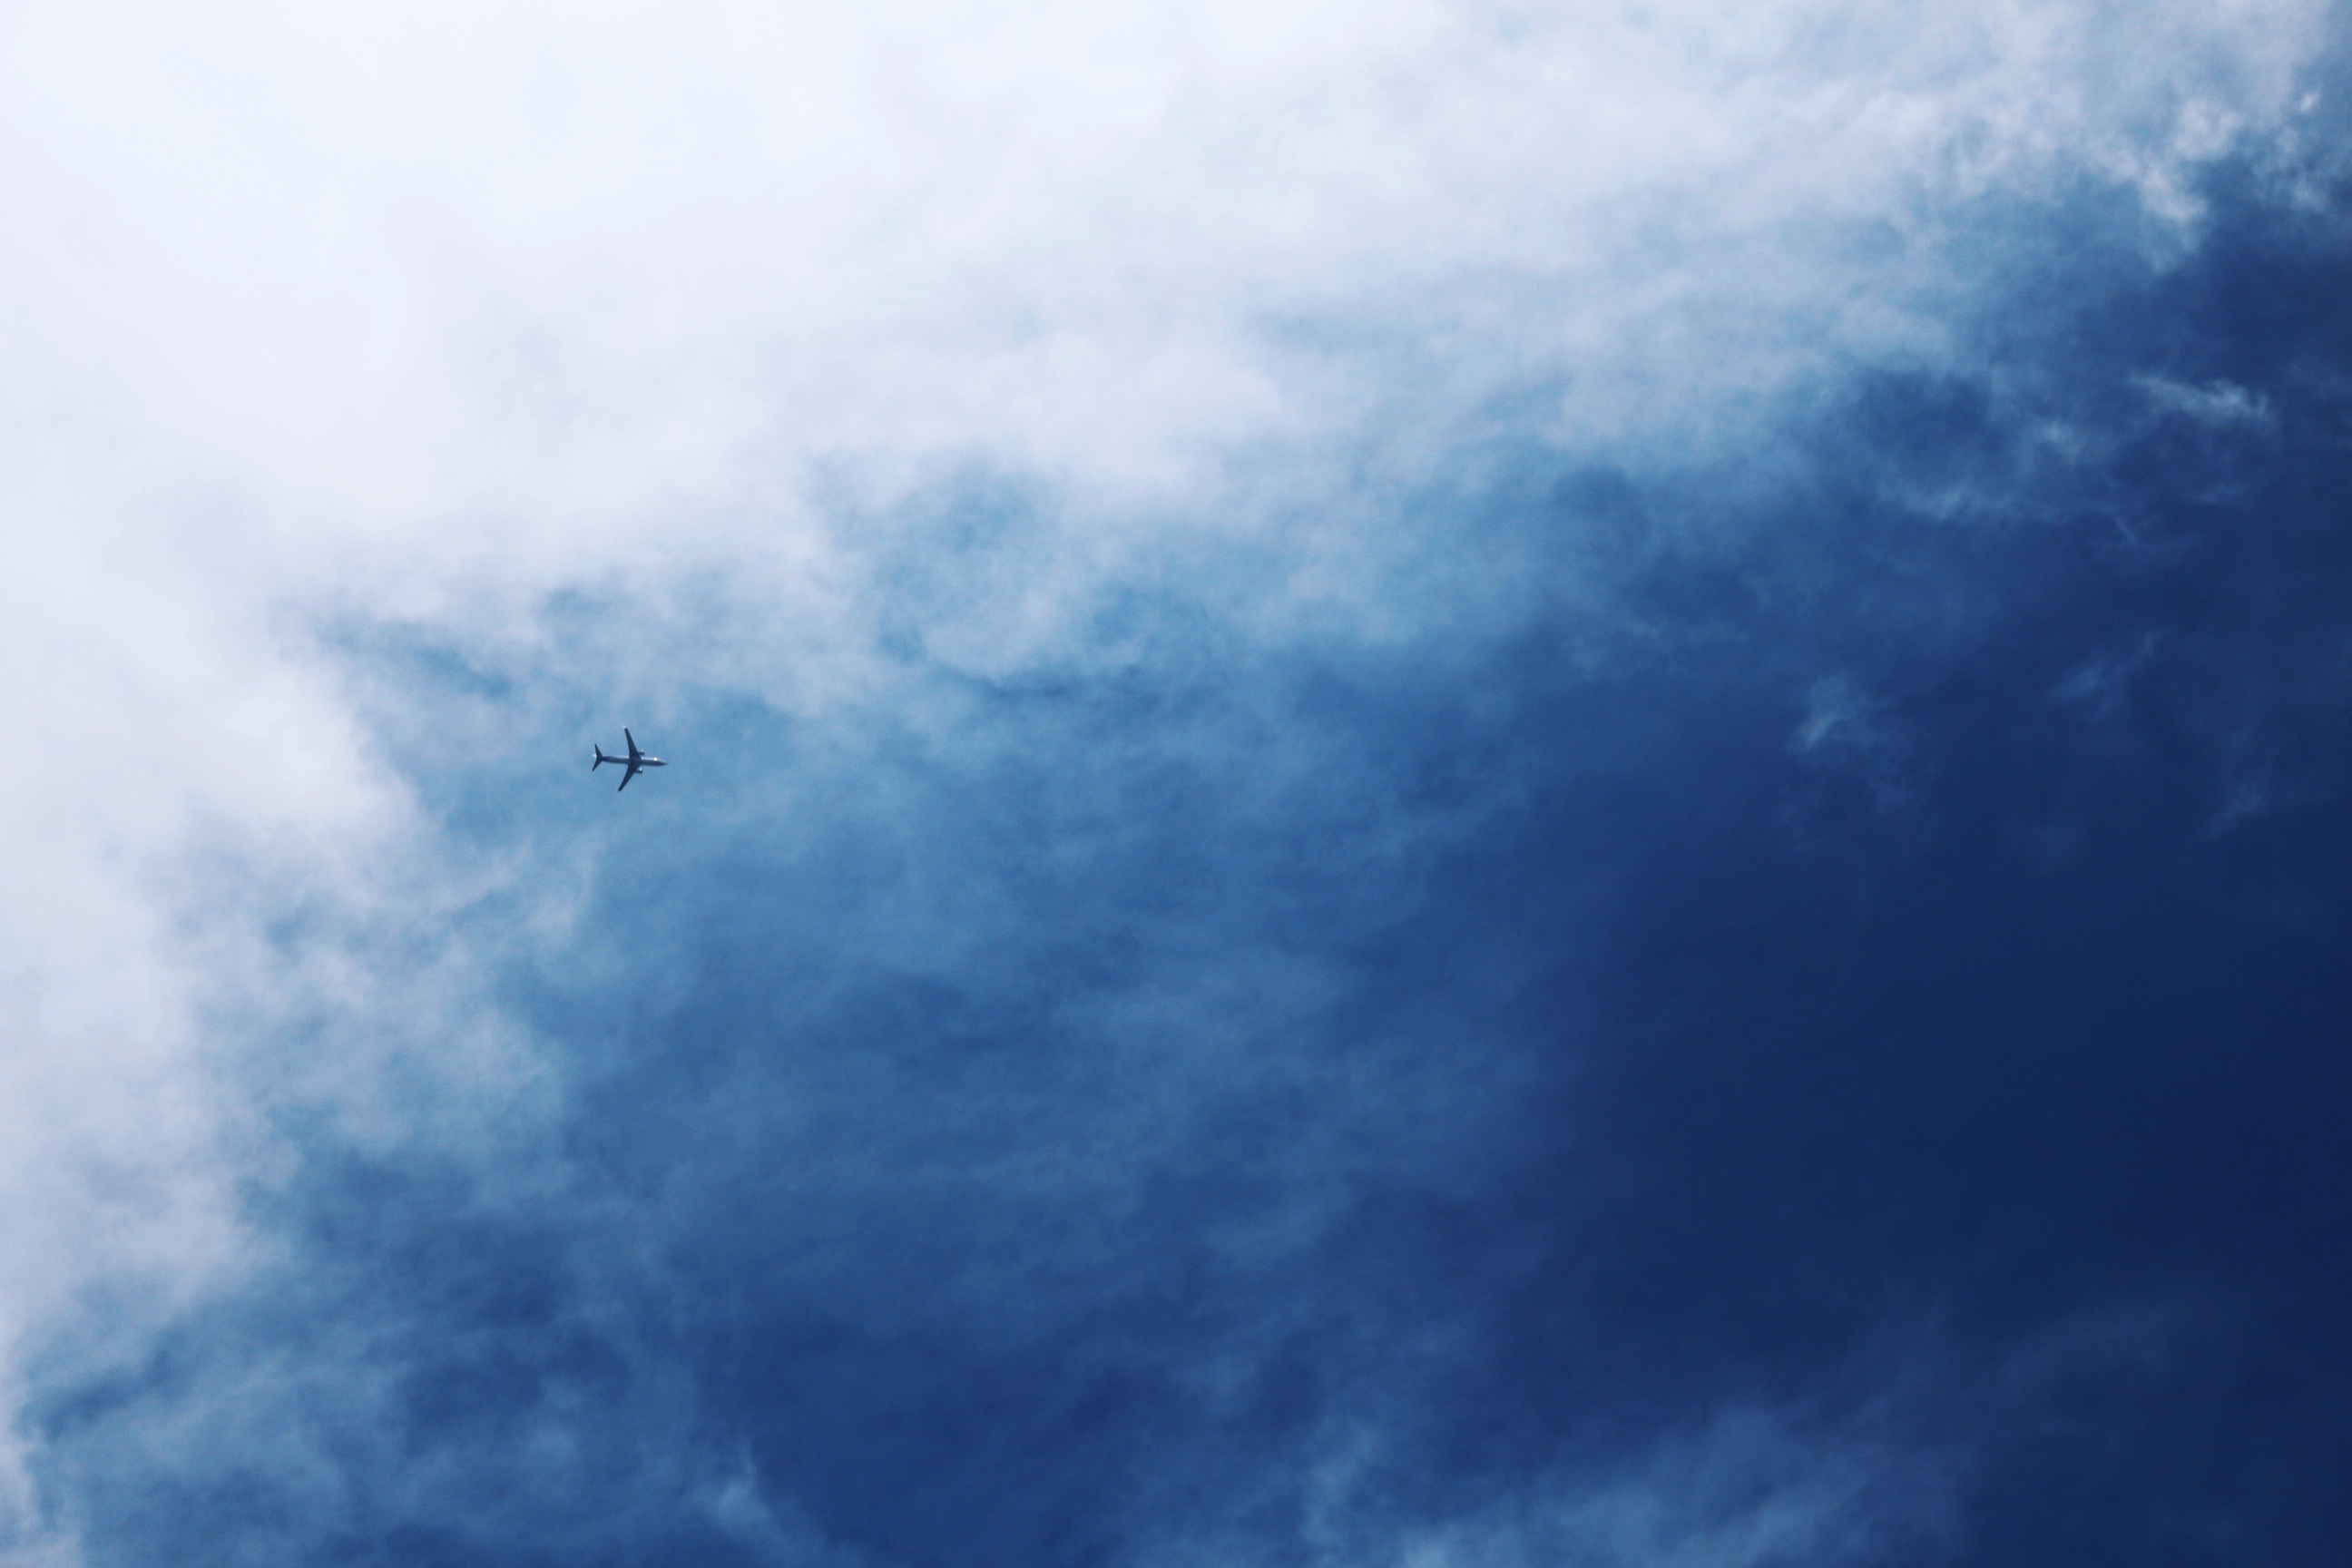
wing, cloud, sky, sunlight, wave, atmosphere, aircraft, cumulus, blue, shenzhen, blue sky and white clouds, meteorological phenomenon, atmospheric phenomenon, atmosphere of earth